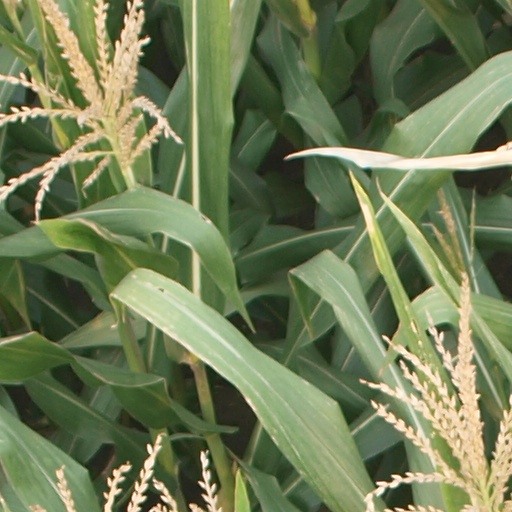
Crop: maize; corn